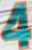
Number: 4